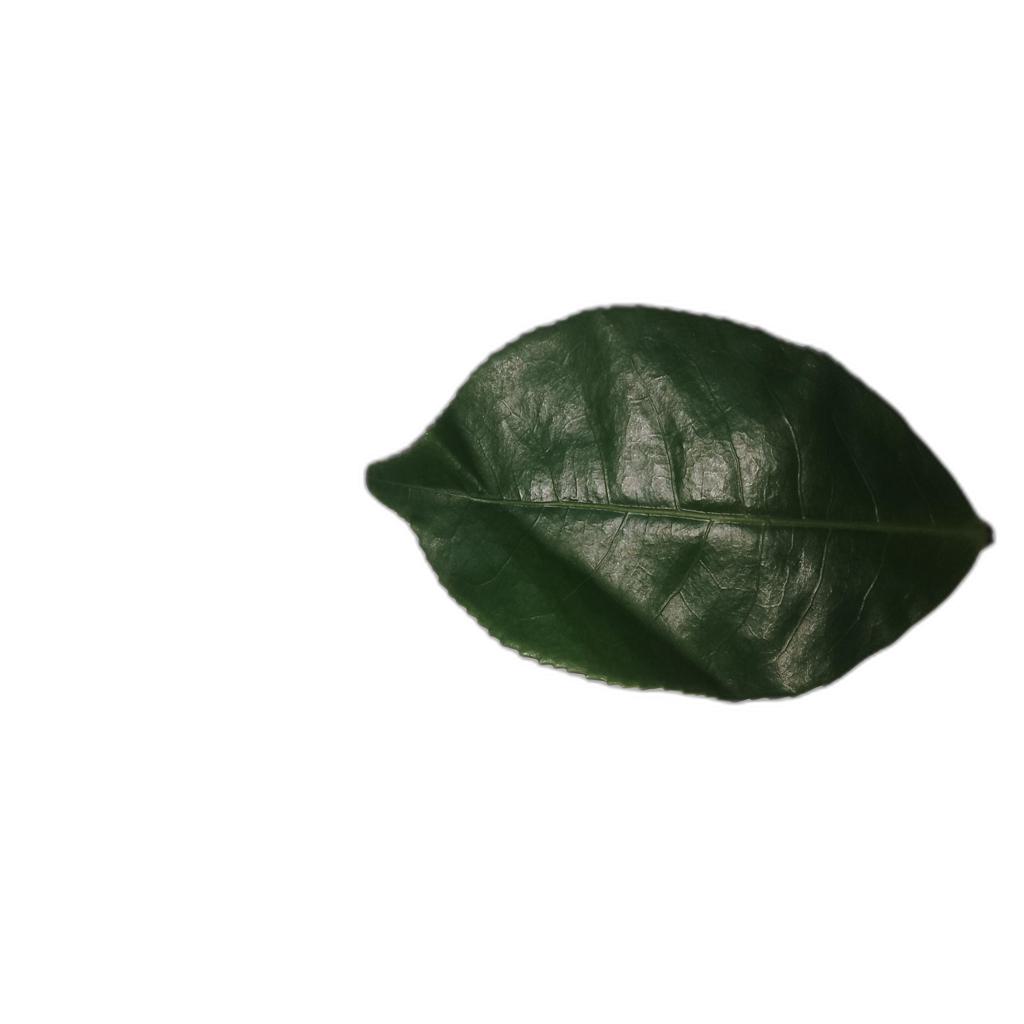
Label: Healthy